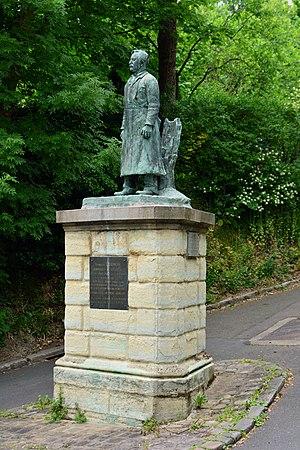
François Debergue fusillé par les prussiens le 27 septembre 1870 à Bougival dans les Yvelines.
François Debergue, né le 8 novembre 1810 à Paris et mort le 27 septembre 1870, est un jardinier qui travaillait chez le chansonnier Paul Avenel à Bougival.